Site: brandenburg
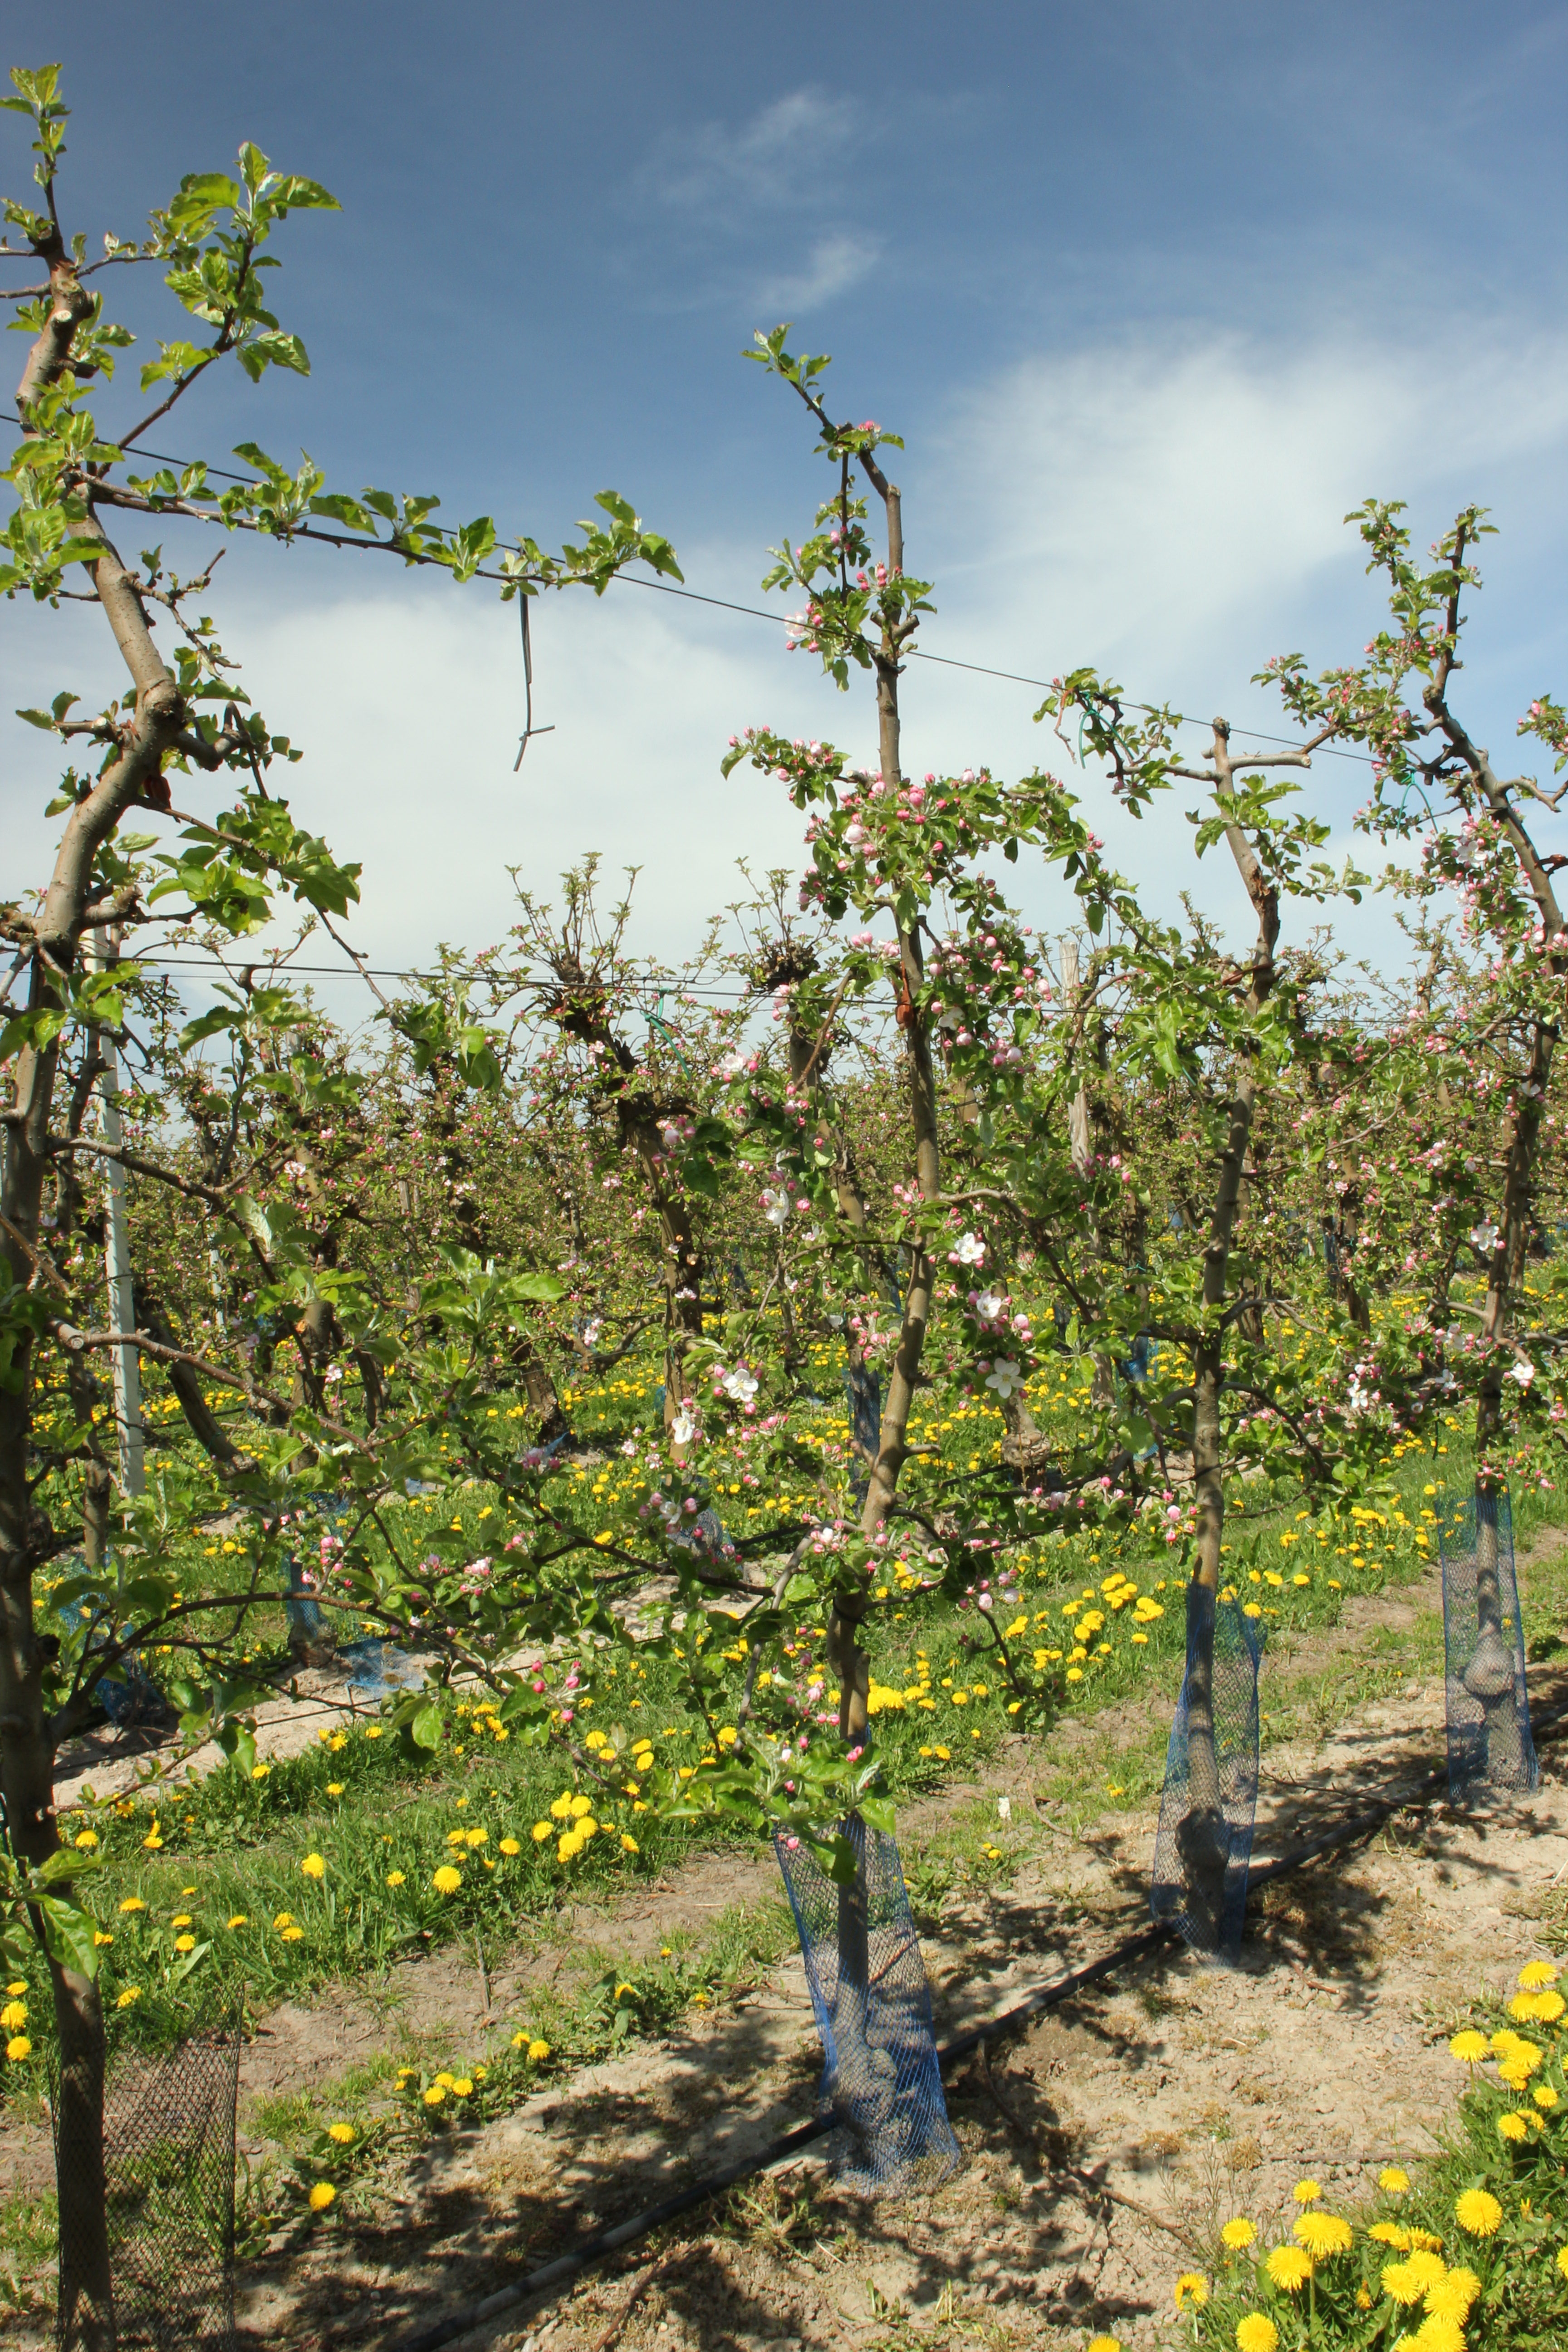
Growth stage (BBCH 57): Inflorescence emergence